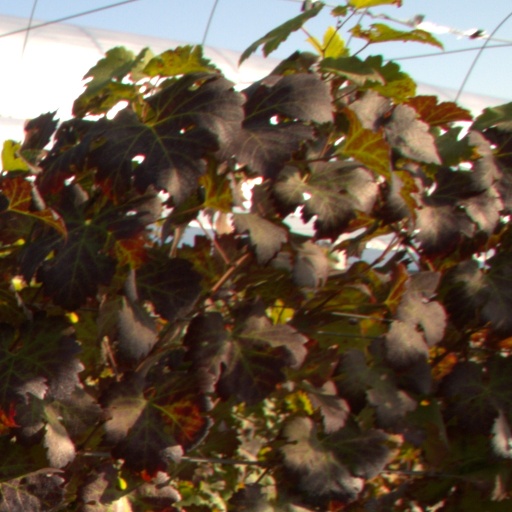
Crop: grape